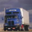
Label: truck